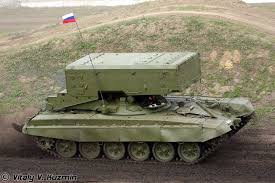
Label: Self Propelled Artillery